Ferenc Cakó

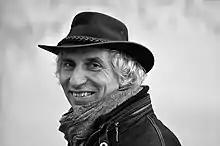
Photo by Gáspár Stekovics

Ferenc Cakó (born 1950) is a Hungarian artist whose specialty is performing sand animation.